Monghyr Mutiny

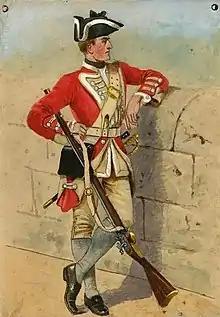
A private of the 1st Bengal European Regiment, 1756

The officers in the company army had previously supplemented their salaries by engaging in large scale commercial trading, at the expense of military efficiency. The officer corps had demonstrated a lack of discipline in the disorder following the distribution of price money after the February 1756 Battle of Vijaydurg, during which a number of deaths occurred. The officers had also grown accustomed to receiving an allowance, the batta, as a supplement to their salaries. This had originally been awarded to cover officers' expenses in the field and the responsibility for payment had transferred to Mir Jafar, who doubled the allowance, while the troops were in his service. Clive later claimed to have spoken to the officers at this time to caution them that the "double batta" was a strictly temporary arrangement. After the fall of Mir Jaffar, Mir Qasim refused to pay the batta and in lieu of payment offered the districts of Burdwan, Midnapore and Chittagong to the company. The revenues from these districts exceeded the cost of the batta payments so the company accepted.